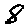
Label: 8